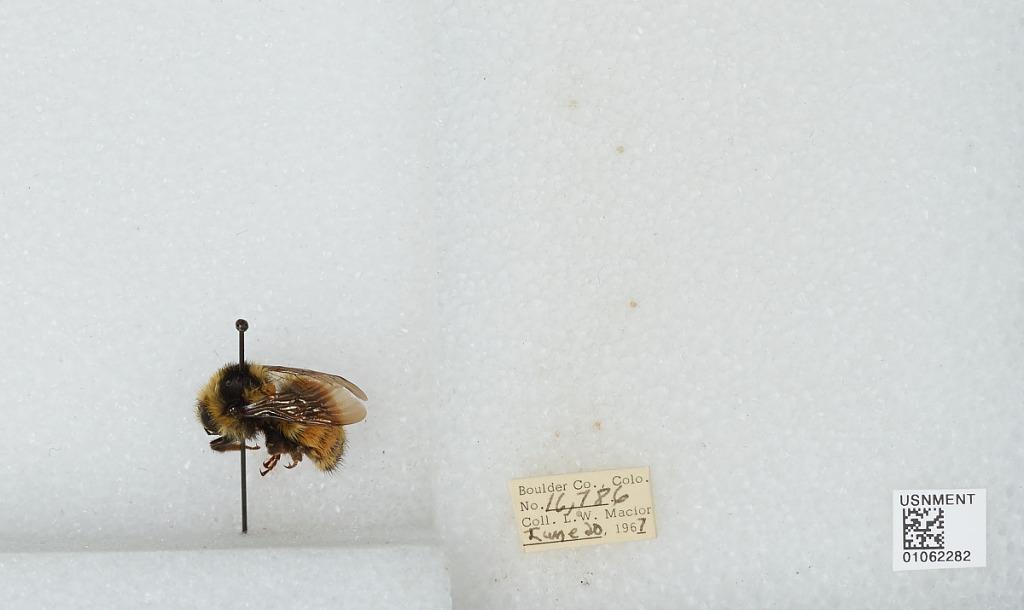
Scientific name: Bombus (Pyrobombus) bifarius Cresson
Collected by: L. Macior
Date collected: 1967-6-20
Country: United States
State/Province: Colorado
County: Boulder
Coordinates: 40.0017, -105.308